Scouting in South East England

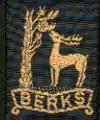
County badge as worn on the uniform of Scouting members in Royal Berkshire

Royal Berkshire Scout County is concurrent with the ceremonial county of Berkshire, and provides Scouting opportunities for 7,500 young people and adults in the area. The County includes the towns of Newbury, Reading, Bracknell, Slough and Windsor. The county is led by a volunteer management team of around twenty volunteers and are supported by three paid staff in administrative and development roles. Management of Scouts in Berkshire is currently divided into eleven Scout Districts: